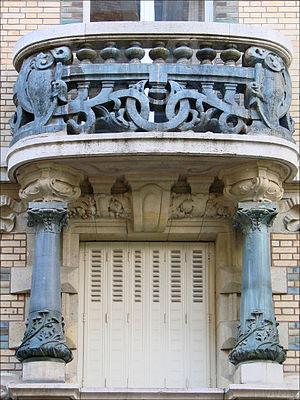
Balcon du 3 square Rapp conçu par Jules Lavirotte dans le style Art Nouveau à Paris
Alexandre Bigot, né le 5 novembre 1862 à Mer et mort le 27 avril 1927 à Paris, est un céramiste français spécialiste des céramiques architecturales, représentatif de l'Art nouveau.
Le 3, square Rapp est un immeuble situé à Paris, en France.